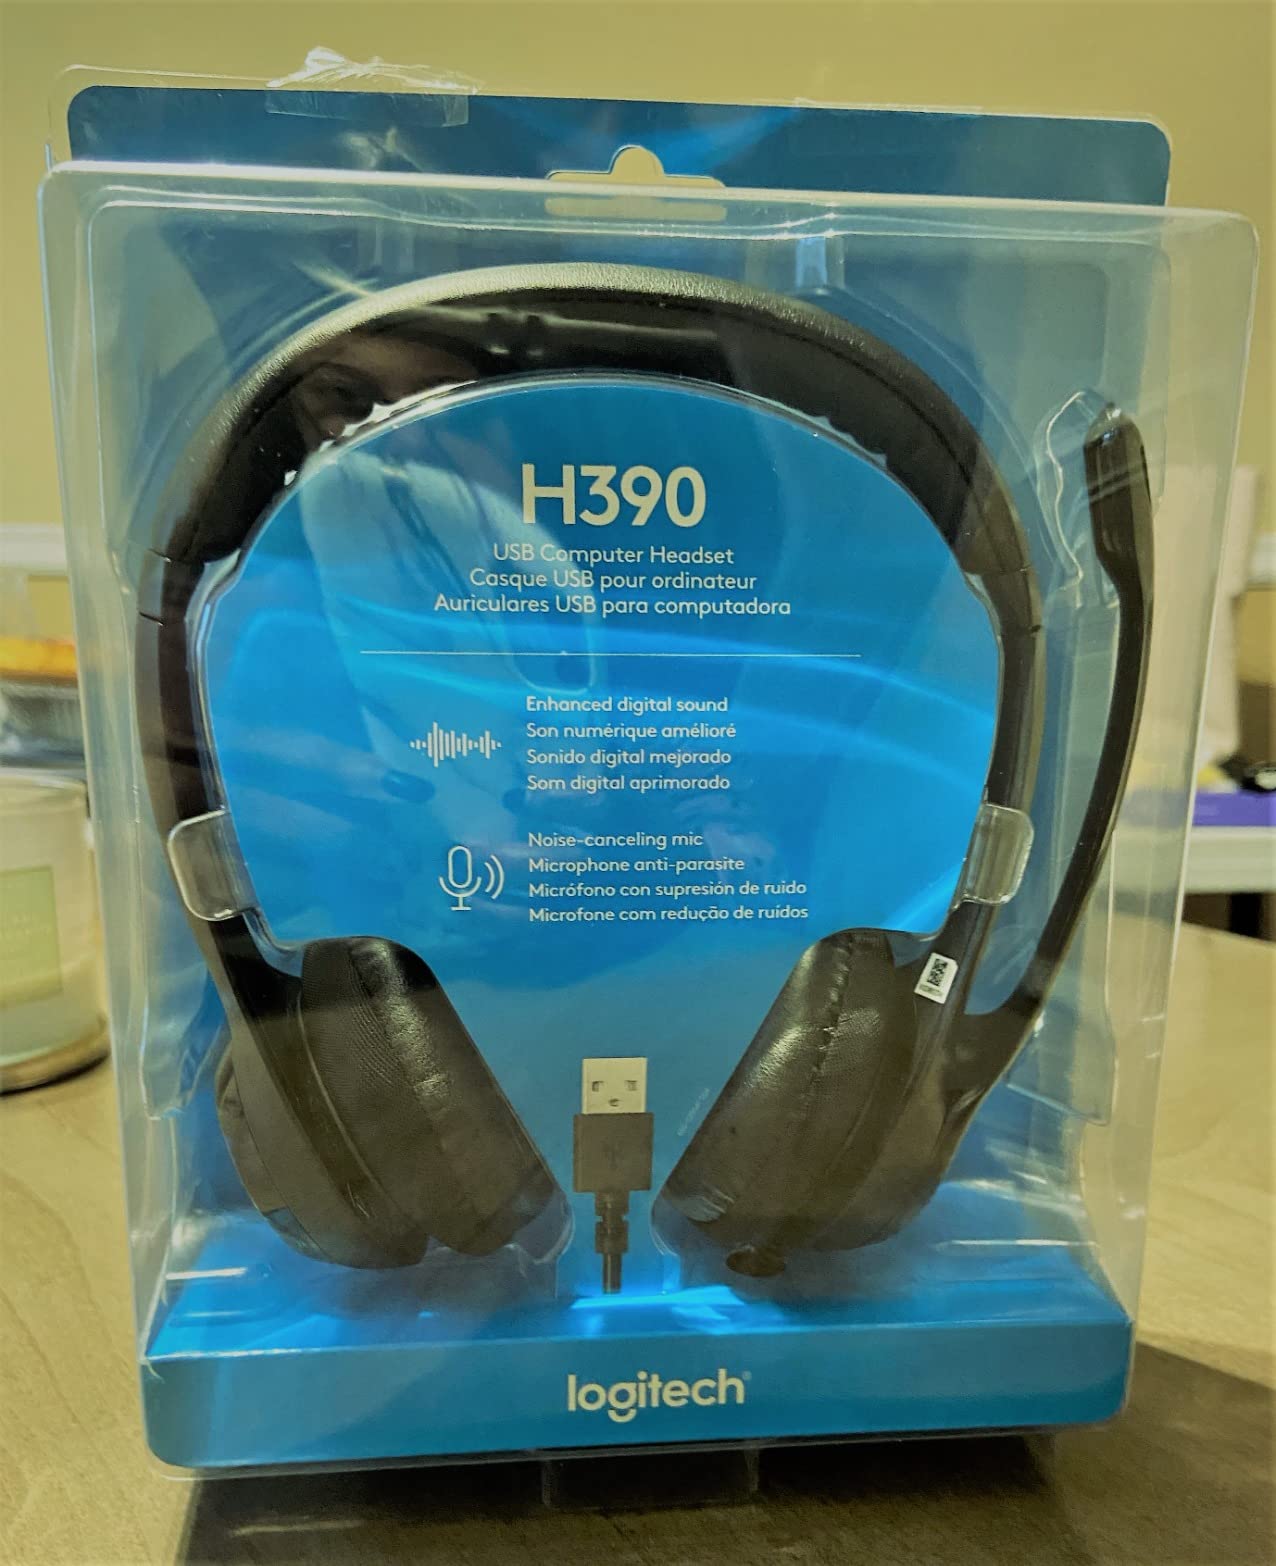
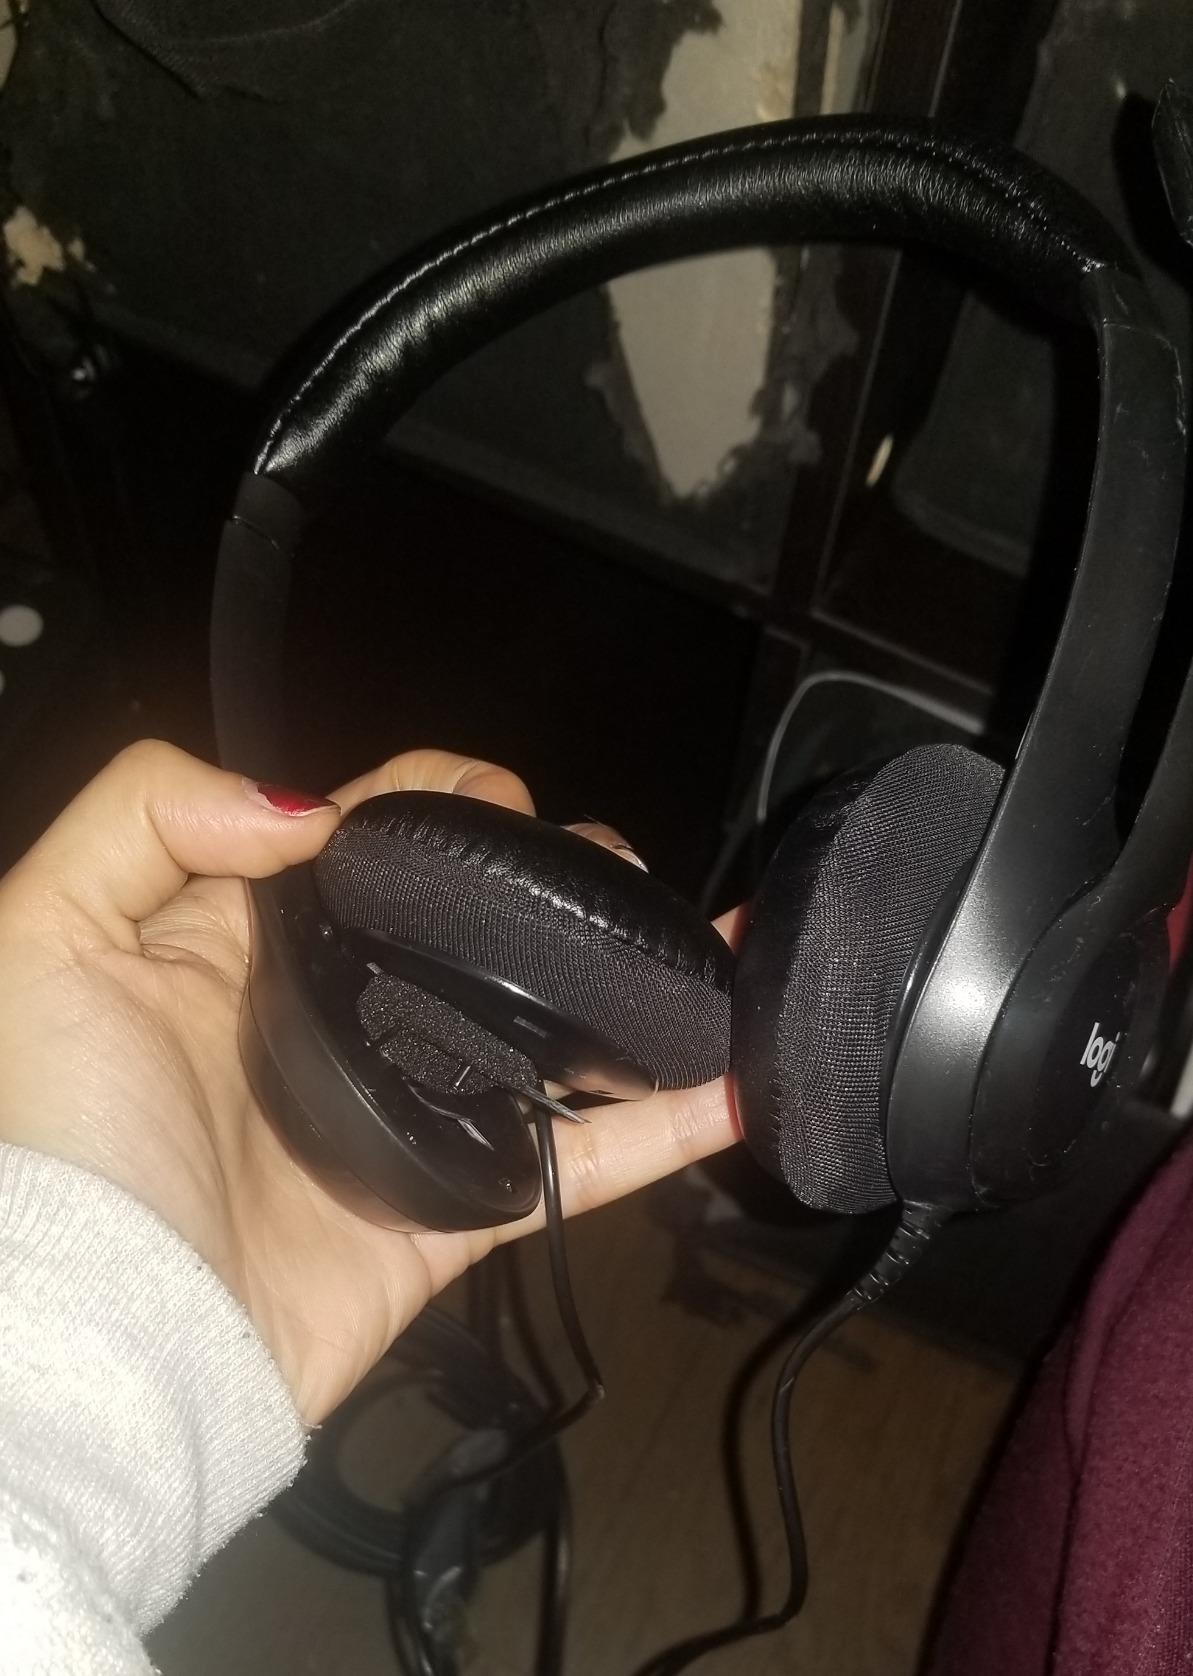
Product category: headphones
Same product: yes